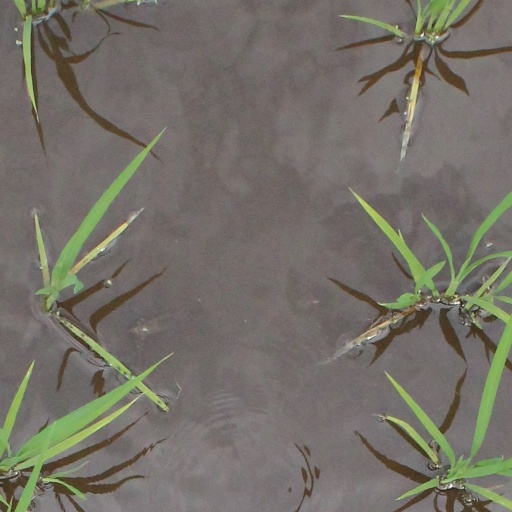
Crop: rice